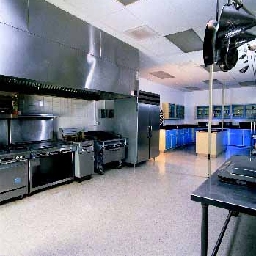
Room type: kitchen